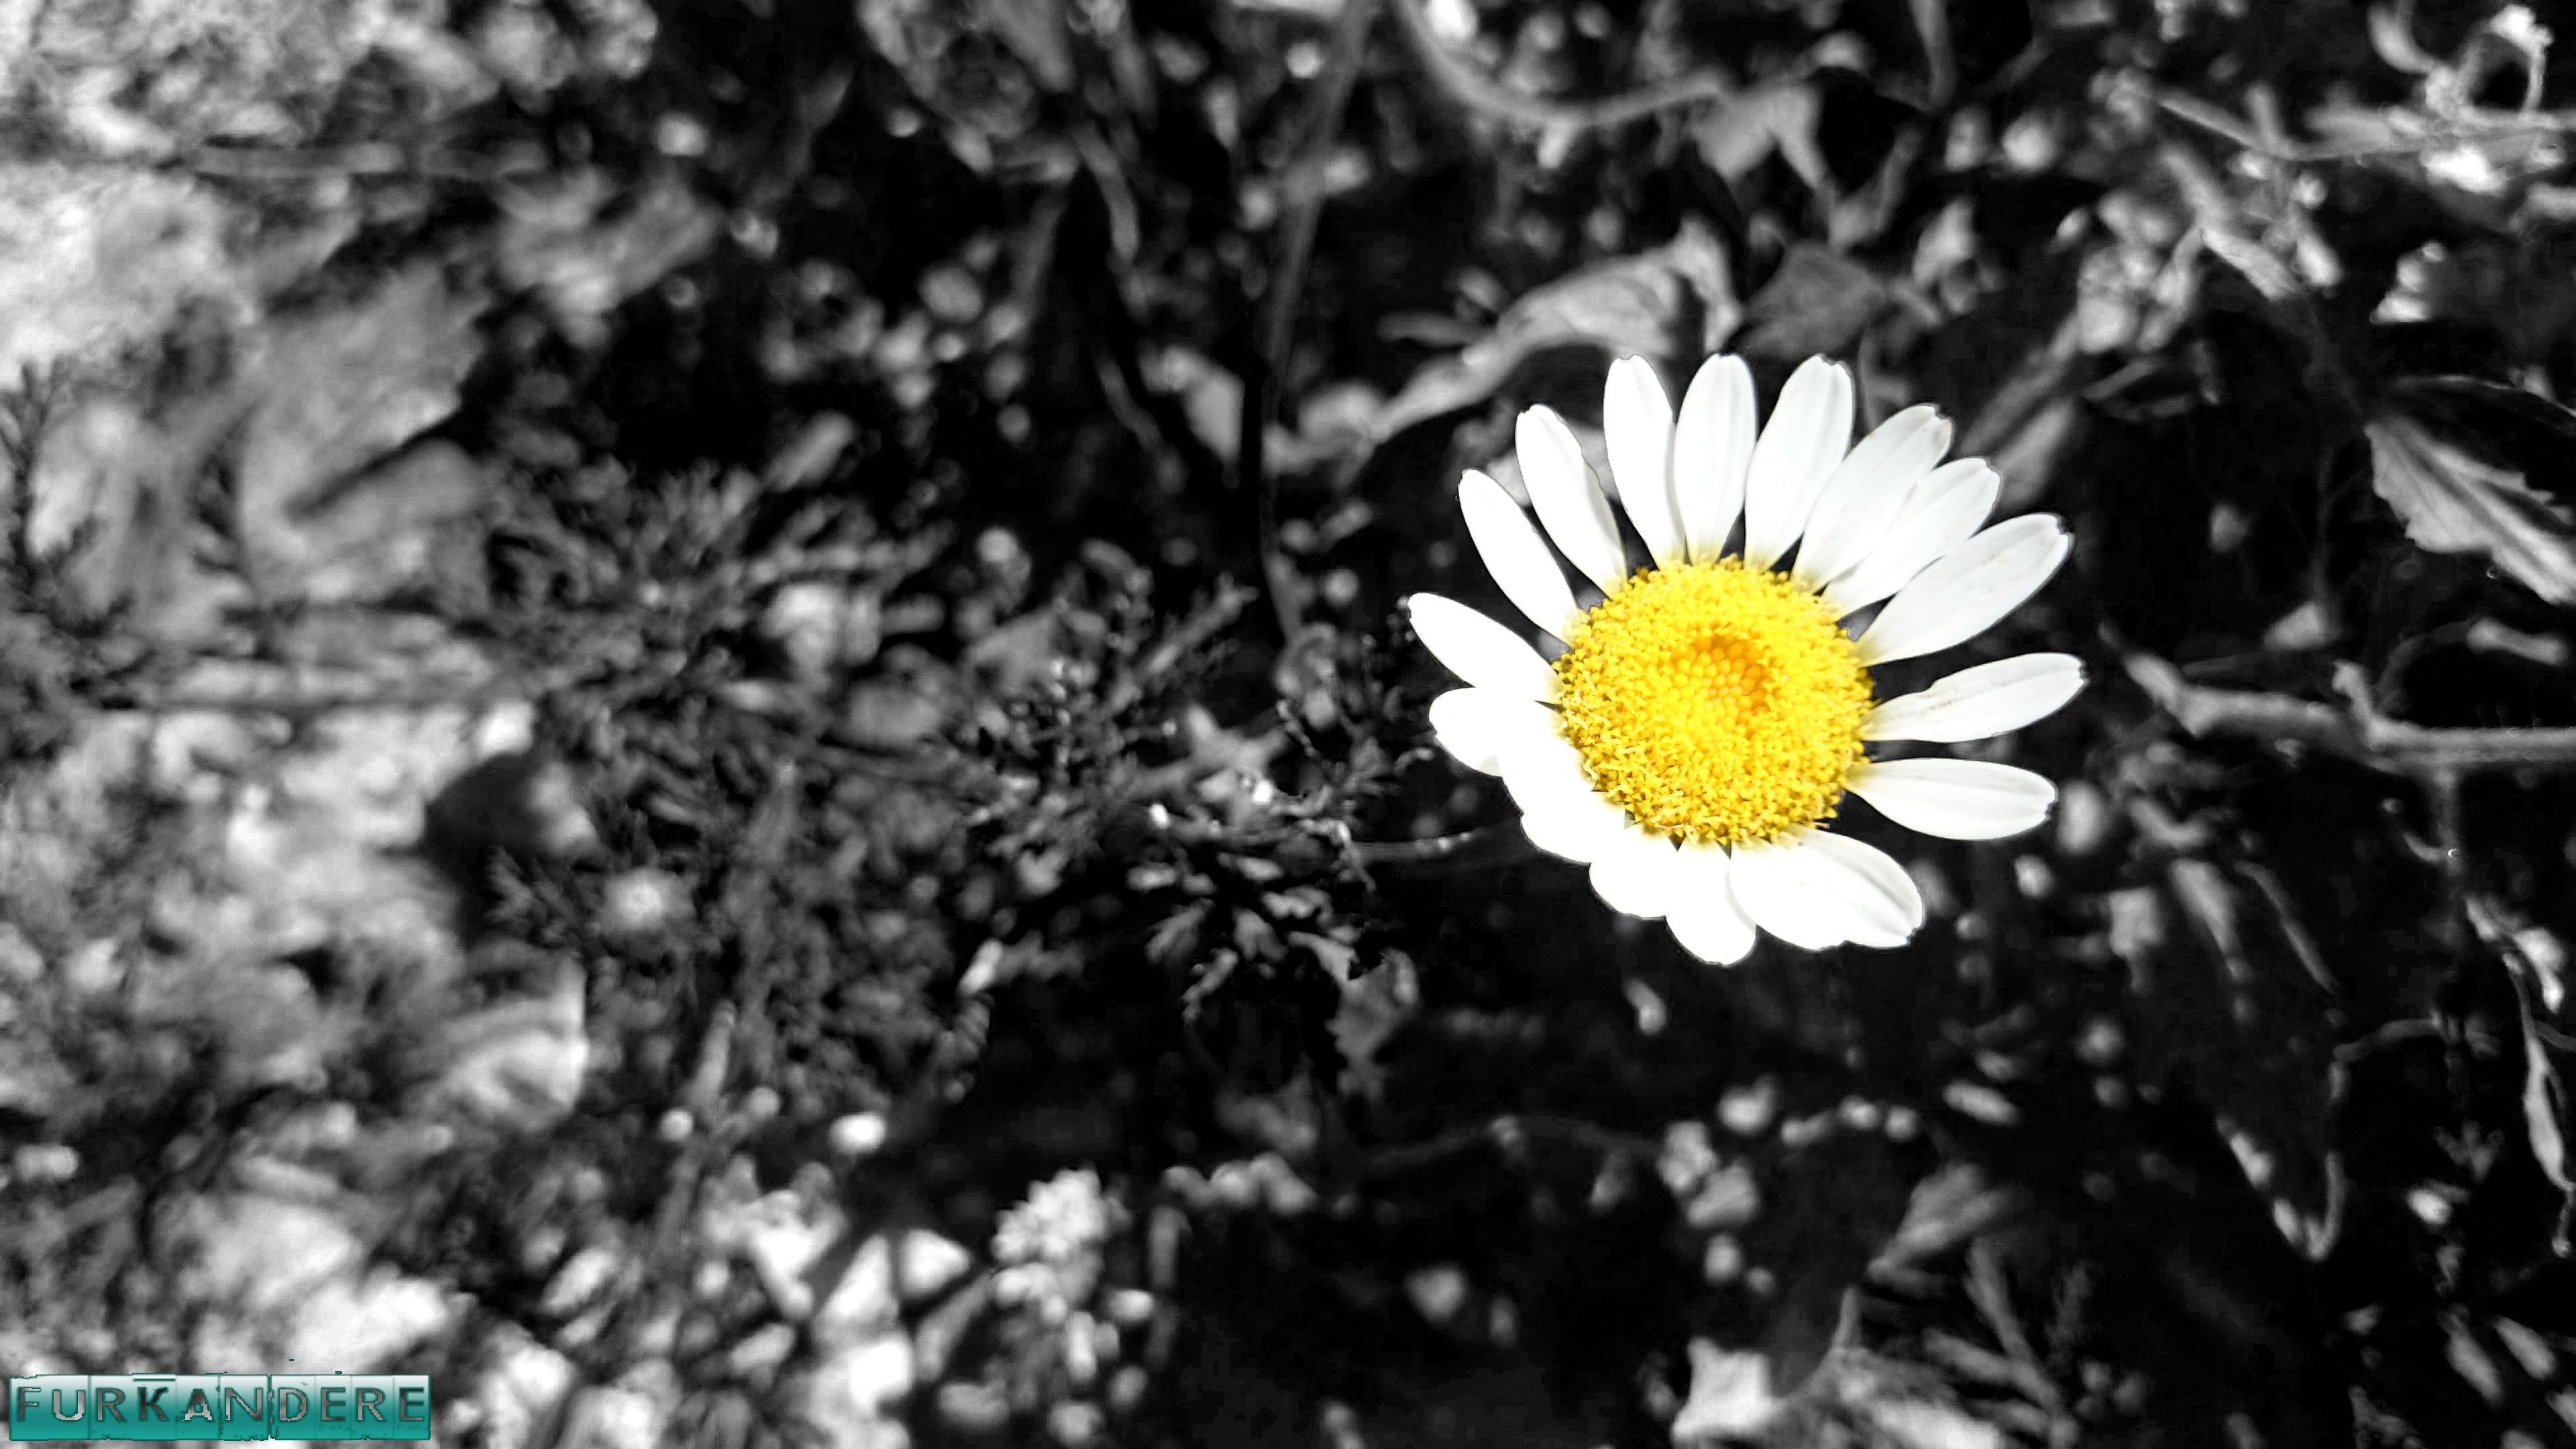
branch, blossom, black and white, plant, photography, flower, petal, daisy, monochrome, flora, wildflower, flowers, flowering plant, daisy family, oxeye daisy, monochrome photography, land plant